La Quotidienne (TV series)

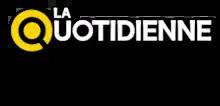

La Quotidienne is a French television magazine programme devoted to consumer affairs, broadcast live from 30 September 2013 on France 5 from Monday to Friday, initially at 12:00, then at 11:45 from 10 February 2014. It is presented by Maya Lauqué and Thomas Isle.